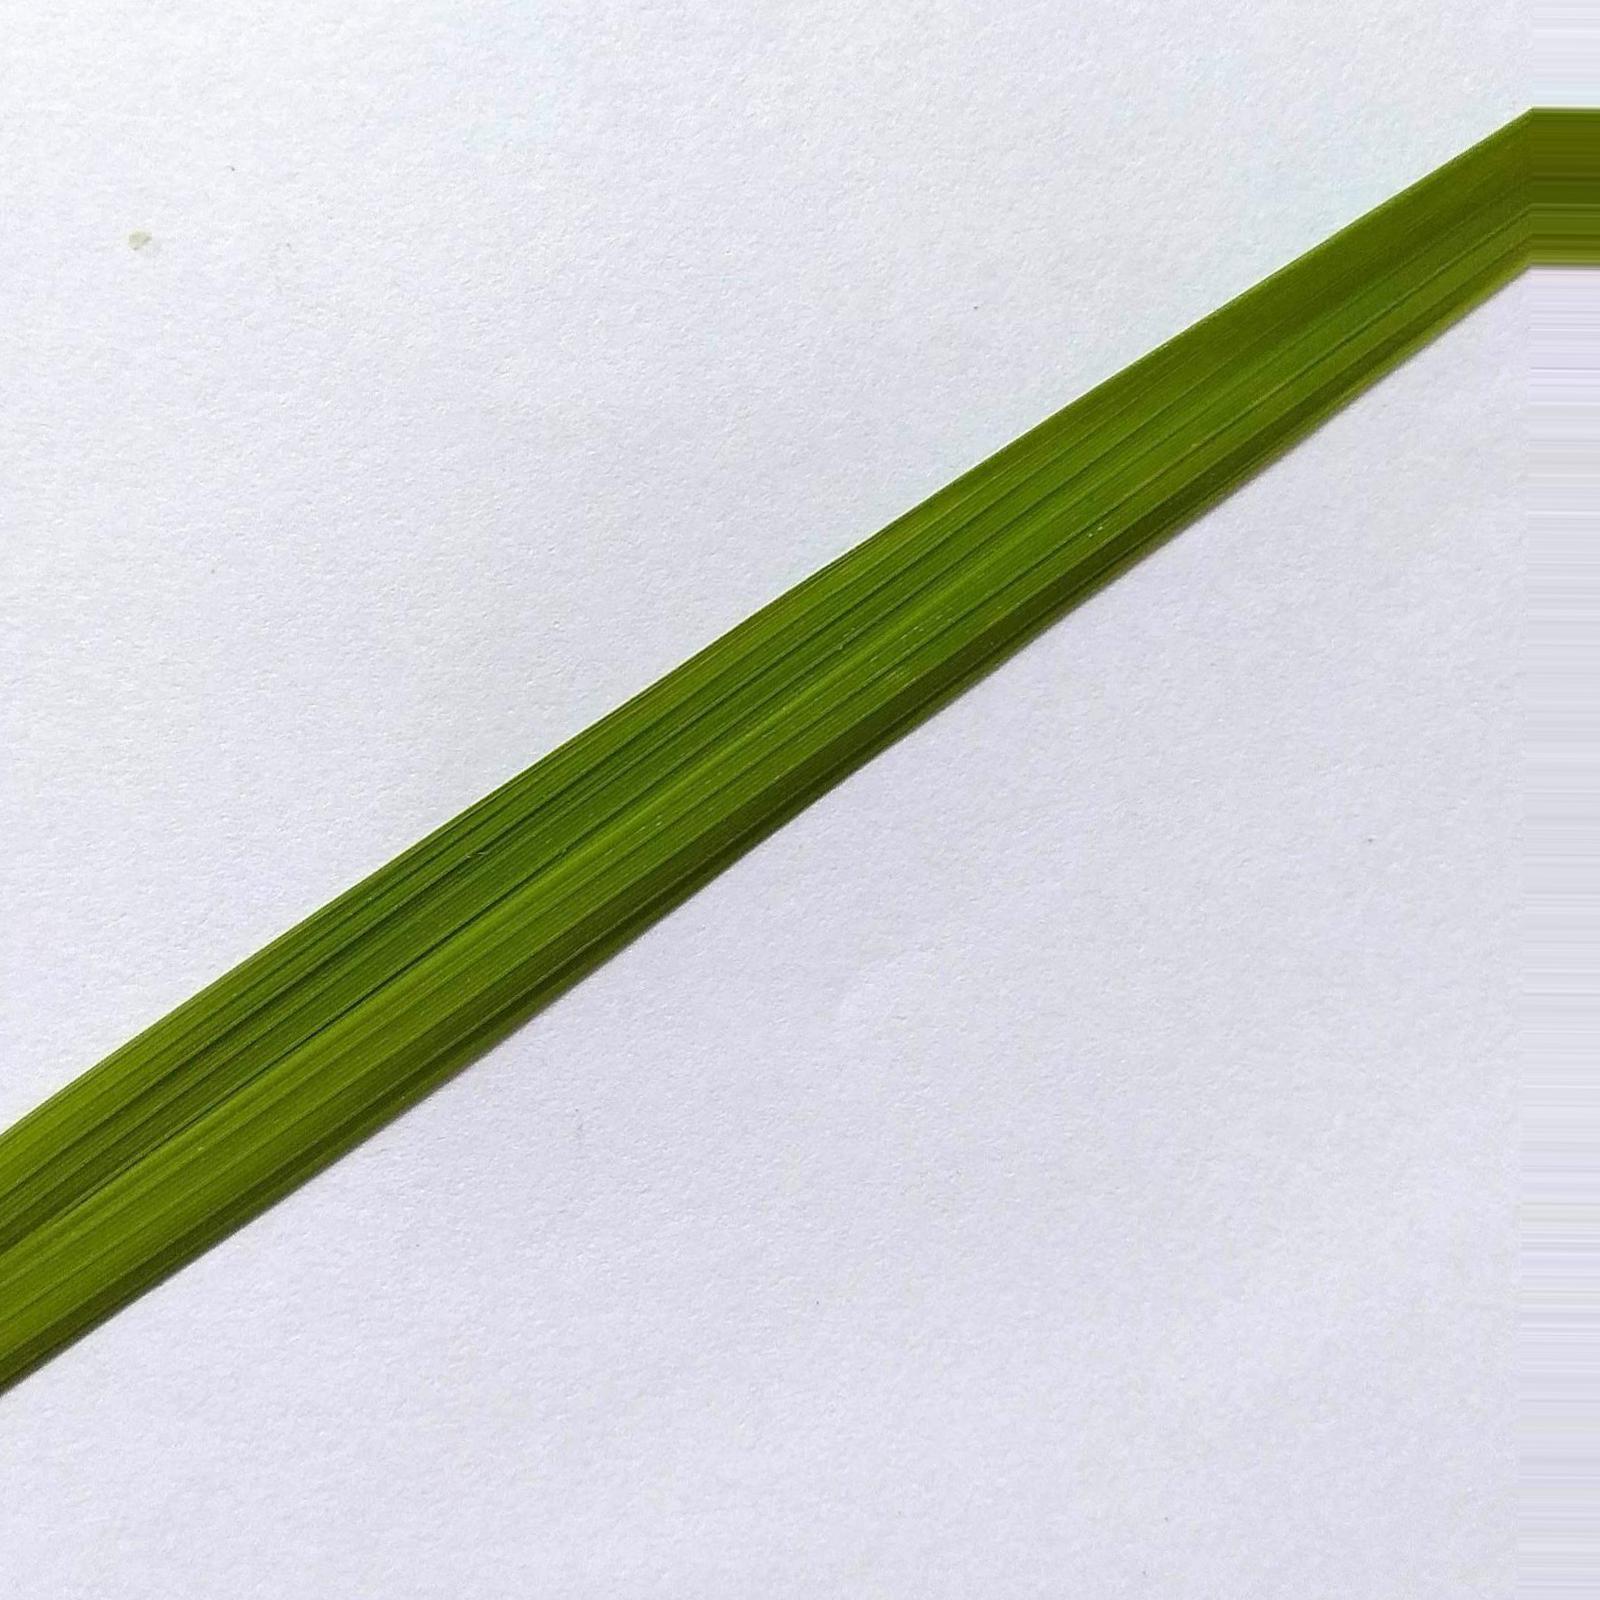
Nhãn: Healthy